Indian martial arts

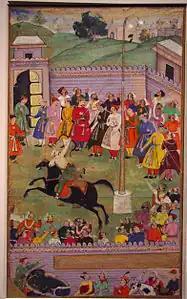
Mughal warriors practicing horseback archery, a skill they were highly renowned for

After a series of victories, the Central Asian conqueror Babur established Mughal rule in north India during the 16th century. The Mughals were patrons of India's native arts, not only recruiting akhara-trained Rajput fighters for their armies but even practicing these systems themselves. The "Ausanasa Dhanurveda Sankalanam" dates to the late 16th century, compiled under the patronage of Akbar. The "Ain-i-Akbari" tells that the Mughal court had various kinds of fighting men from around the empire who would demonstrate their skills every day in exchange for rewards. Among them were said to be both native and Mughal wrestlers, slingers from Gujarat, Hindustani athletes, boxers, stone-throwers and many others.